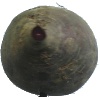
Label: beetroot